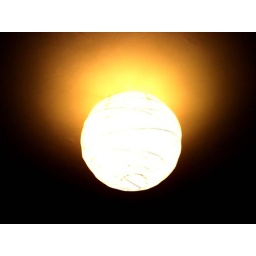
the lamp in my bedroom